Economy of the Song dynasty

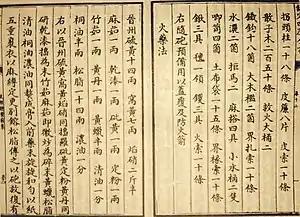
The earliest known written formula for gunpowder, from the "Wujing Zongyao" manuscript compiled in 1044.

From the late Tang to early Song period, Chinese craftsmen invented true porcelain in which the glaze, pigments and vessel body were all vitrified. Regional styles of ceramics flourished in China but a style of green-white porcelain known as Qingbai ware in the southern city of Jingdezhen became the most famous. Jingdezhen during the Song period was said to have had more than 300 kilns and 12,000 skilled workers. Yonghezhen in Jizhou also emerged as a center of ceramic production in the mid-10th century and became internationally famous for its dark-glazed wares in the 12th century before being eclipsed again by Jingdezhen. Porcelain and celadon replaced silk as China's main export during the Song period and kilns sprung up along coastal ports such as Quanzhou, where a Maritime Customs Superintendency was established in 1087. The Quanzhou potters initially imitated Qingbai wares but had created their own distinctive styles by the 12th century that were popular in overseas markets such as Japan. After the Quanzhou potteries gained dominance in the export market, older centers in Guangzhou and Shaoxing declined. However few of the highest quality products from Jingdezhen, Dingzhou, and Longquan were sold abroad due to high demand in China.